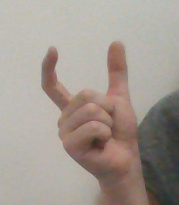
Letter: nun